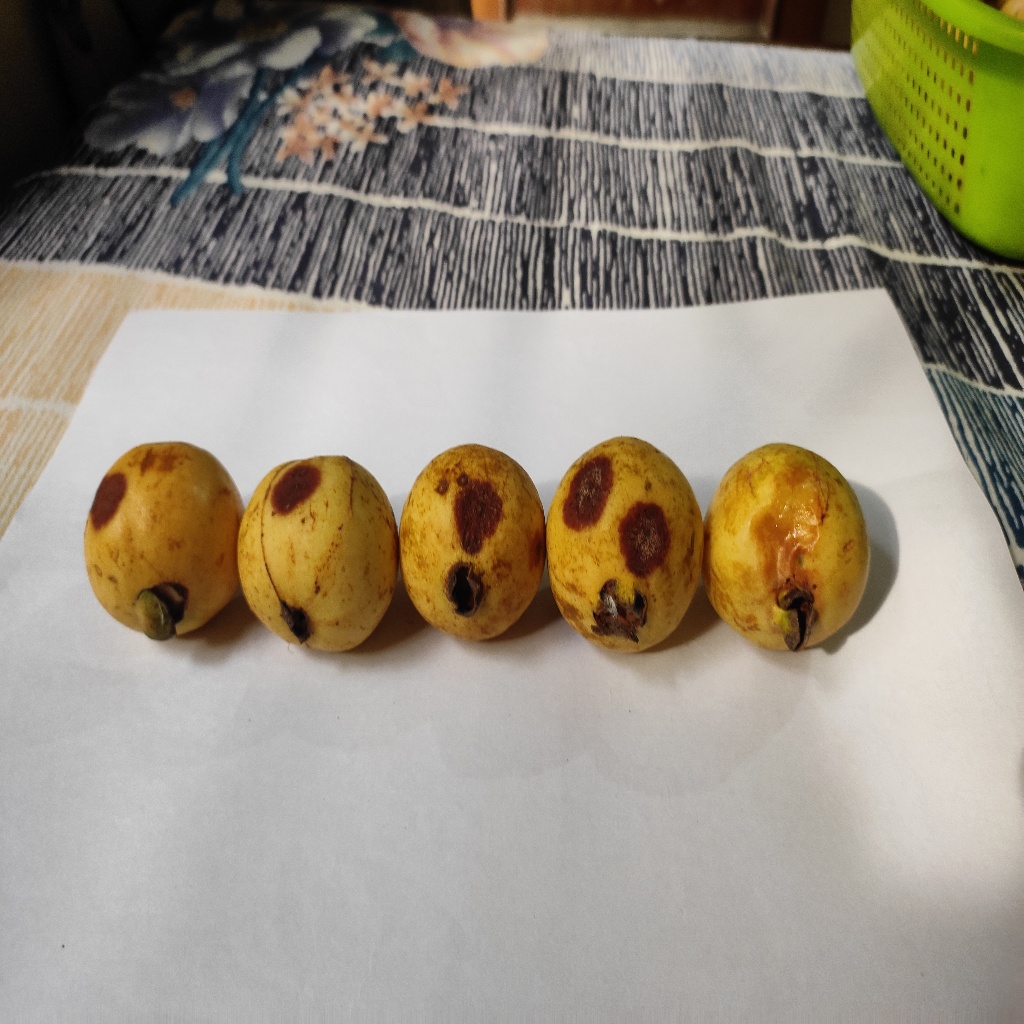
Crop: guava
Quality class: Defect